Confederation Club

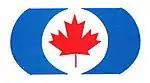
Logo of the Confederation Club

The Confederation Club is a local service club whose stated mission is a networking organization whose purpose is to promote awareness and inform members on matters of economic, social or national interest with a conservative focus. While maintaining a partisan bias, it is a secular organization open to all persons regardless of race, colour, creed, religion, gender, or political preference. There club is in located in the Waterloo Region of Ontario, Canada. Members and guests usually meet on the third Thursday of every month for lunch at the Kitchener Crowne Plaza Hotel while listening to a guest speaker.